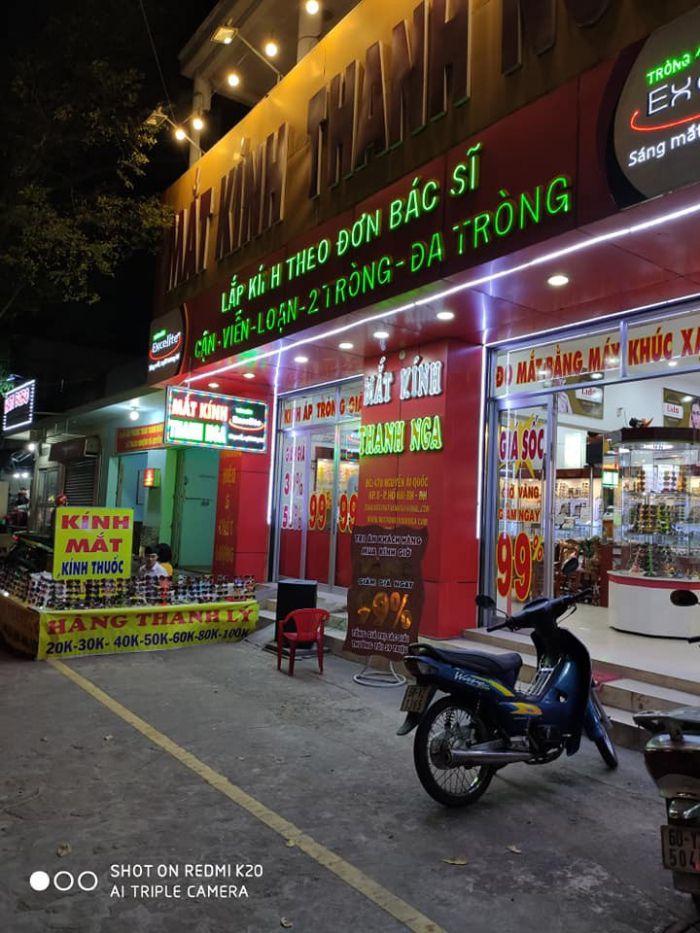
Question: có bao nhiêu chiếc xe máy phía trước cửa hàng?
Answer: có hai chiếc xe máy phía trước cửa hàng